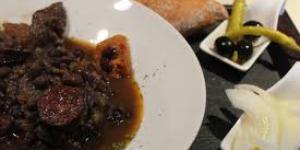
alubias negras con costilla de cerdo